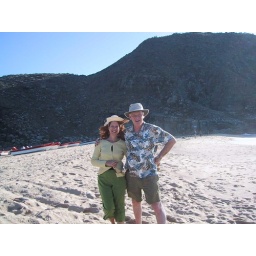
Punta Lobos (sea lion is &amp;quot;sea wolf&amp;quot; in Spanish): the fishermen's beach